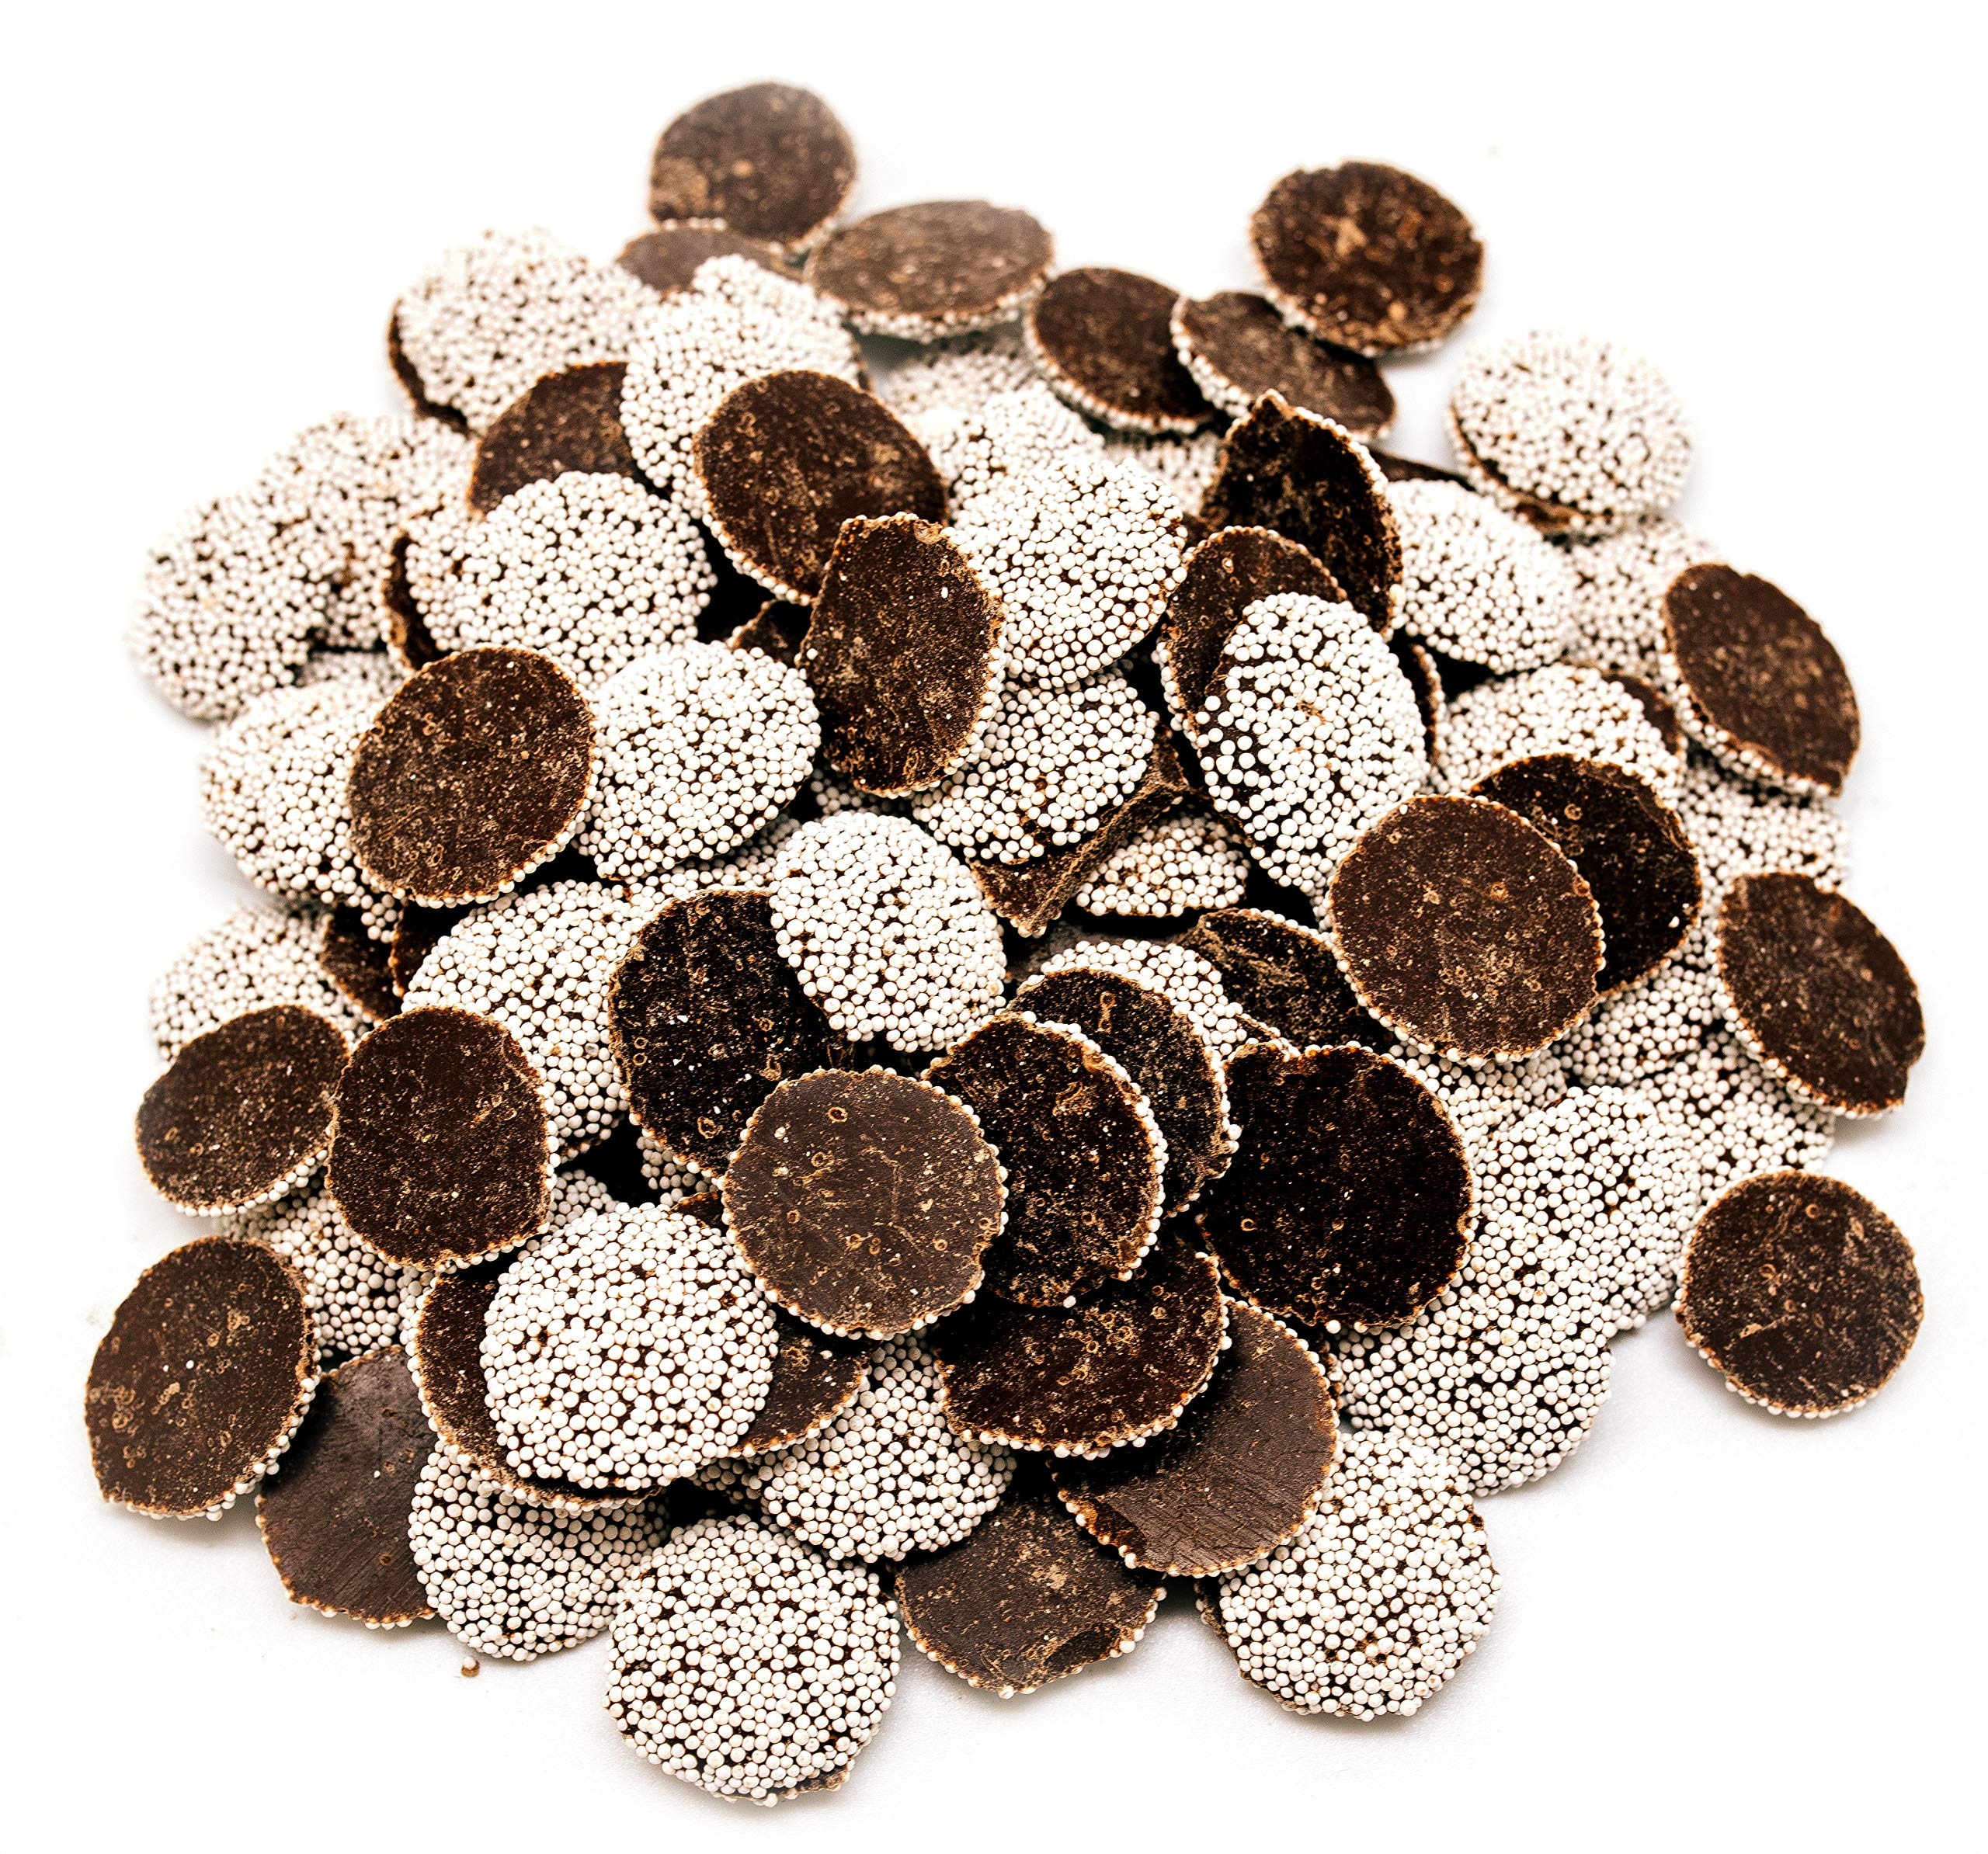
Item Name: Dark Chocolate Nonpareils - 5 LB Resealable Stand Up Candy Bag - Chocolate Discs Topped with White Nonpareils - Gourmet Chocolates - Bulk Candies for Parties or Holidays
Bullet Point 1: When a special occasion calls for a fancy sweet, nonpareils are a classic dessert with both sophistication and taste. This resealable stand up candy bag contains five (5) pounds of delicious dark chocolate nonpareils.
Bullet Point 2: Topped with white nonpareils, these delicious chocolate discs add a bit of class to any event. Serve them to friends and family at a wedding shower, baby shower, anniversary party, retirement party, graduation, wedding reception, gender reveal party, engagement party, or sweet sixteen birthday party.
Bullet Point 3: The rich dark chocolate disk is a perfect holiday treat to serve for Christmas, Easter, Thanksgiving, Valentine's Day, New Year's Eve, Halloween, or even for casual dinner party with friends and family.
Bullet Point 4: No need to wait for a special occasion to serve your nonpareils. Share these classic and unique treats at an office party, Christmas party, Easter festival, school party, movie night, or church festival.
Bullet Point 5: Save yourself the trouble of baking up a storm. The bulk candy bag is a great way to make sure all of your guests all get a chance to try a unique and beautiful gourmet chocolate candy.
Product Description: When a special occasion calls for a fancy sweet, nonpareils are a classic dessert with both sophistication and taste. This resealable stand up candy bag contains five (5) pounds of delicious dark chocolate nonpareils. Topped with white nonpareils, these delicious chocolate discs add a bit of class to any event. Serve them to friends and family at a wedding shower, baby shower, anniversary party, retirement party, graduation, wedding reception, gender reveal party, engagement party, or sweet sixteen birthday party. The rich dark chocolate disk is a perfect holiday treat to serve for Christmas, Easter, Thanksgiving, Valentine's Day, New Year's Eve, Halloween, or even for casual dinner party with friends and family. No need to wait for a special occasion to serve your nonpareils. Share these classic and unique treats at an office party, Christmas party, Easter festival, school party, movie night, or church festival. Save yourself the trouble of baking up a storm. The bulk candy bag is a great way to make sure all of your guests all get a chance to try a unique and beautiful gourmet chocolate candy.
Value: 80.0
Unit: Ounce

Price: 64.99